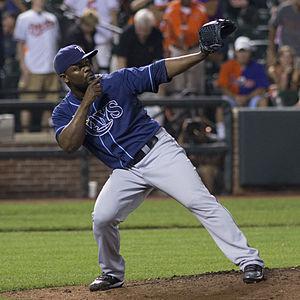
La saison 2012 des Rays de Tampa Bay est la 15ᵉ saison en Ligue majeure de baseball pour cette franchise.